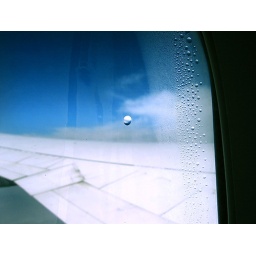
A frozen drop of water 6000m above the ground